William Calley

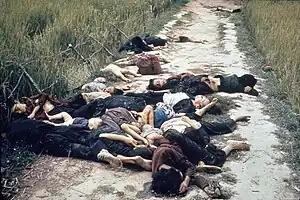
Photo taken by the Army photographer Ronald L. Haeberle on March 16, 1968, during the My Lai massacre, showing mostly women and children dead on a road

The events in My Lai were initially covered up by the U.S. Army. In April 1969, nearly 13 months after the massacre, Ron Ridenhour, a GI who had been with the 11th Brigade, wrote letters to the President, Chairman of the Joint Chiefs of Staff, the Secretary of Defense and 30 members of Congress. In these letters, Ridenhour described some of the atrocities committed by the soldiers at My Lai that he had been told about.